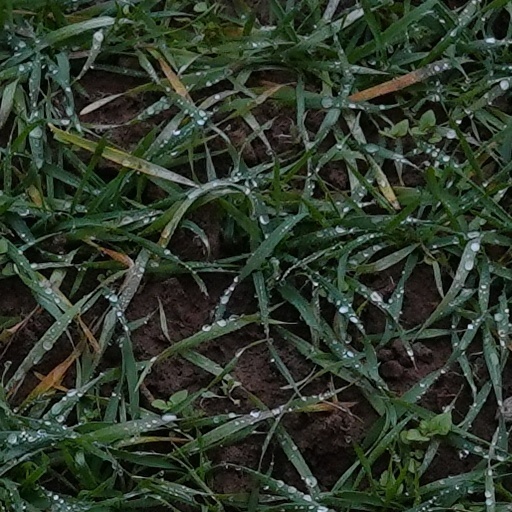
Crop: wheat